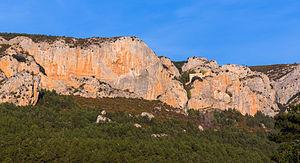
Aniés est une localité de la comarque de Hoya de Huesca, qui appartient à la municipalité de La Sotonera dans la Province de Huesca en Espagne. Aniés est située entre les rivières Riel et Sotón, à 27 kilomètres de Huesca.